Blue plaque

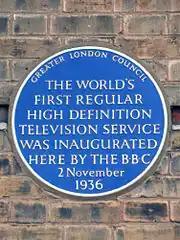
Greater London Council event plaque at Alexandra Palace, commemorating the launch of BBC Television in 1936 (erected 1977)

A small minority of GLC and English Heritage plaques have been erected to commemorate events which took place at particular locations rather than the famous people who lived there.